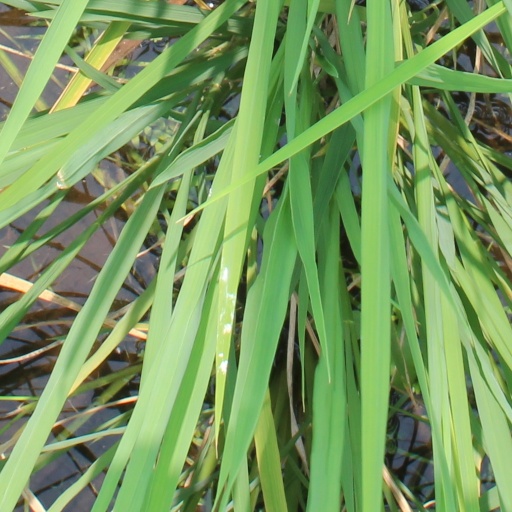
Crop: rice